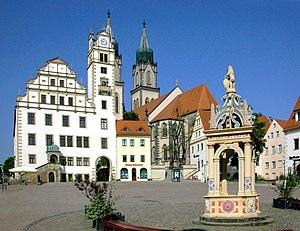
Vénissieux est une commune française située dans la métropole de Lyon, en région Auvergne-Rhône-Alpes. C'est la septième ville d'Auvergne-Rhône-Alpes par le nombre d'habitants. Ses habitants sont appelés les Vénissians.
Oschatz est une ville de Saxe, située dans l'arrondissement de Saxe-du-Nord, dans le district de Leipzig.